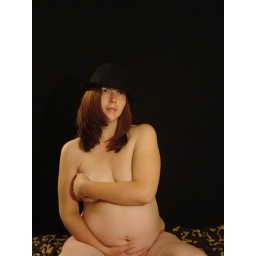
My older pregnant sister posing for the camera the night before her baby girl was born in my fedora hat